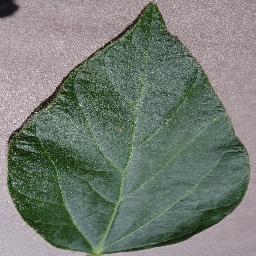
Label: Soybean___healthy